Bisbee, Arizona

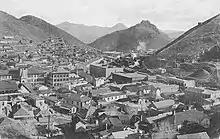
Bisbee, looking east, 1909

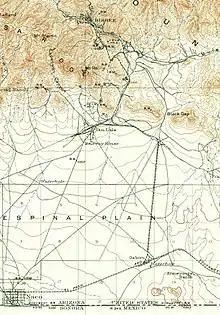
Bisbee was founded as a copper, gold, and silver mining town; topographical map from 1902

Bisbee was founded as a copper, gold, and silver mining town in 1880, and named in honor of Judge DeWitt Bisbee, one of the financial backers of the adjacent Copper Queen Mine.